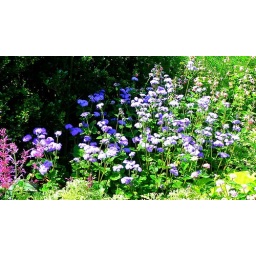
A colorful flower patch in the east meadow of Central Park i